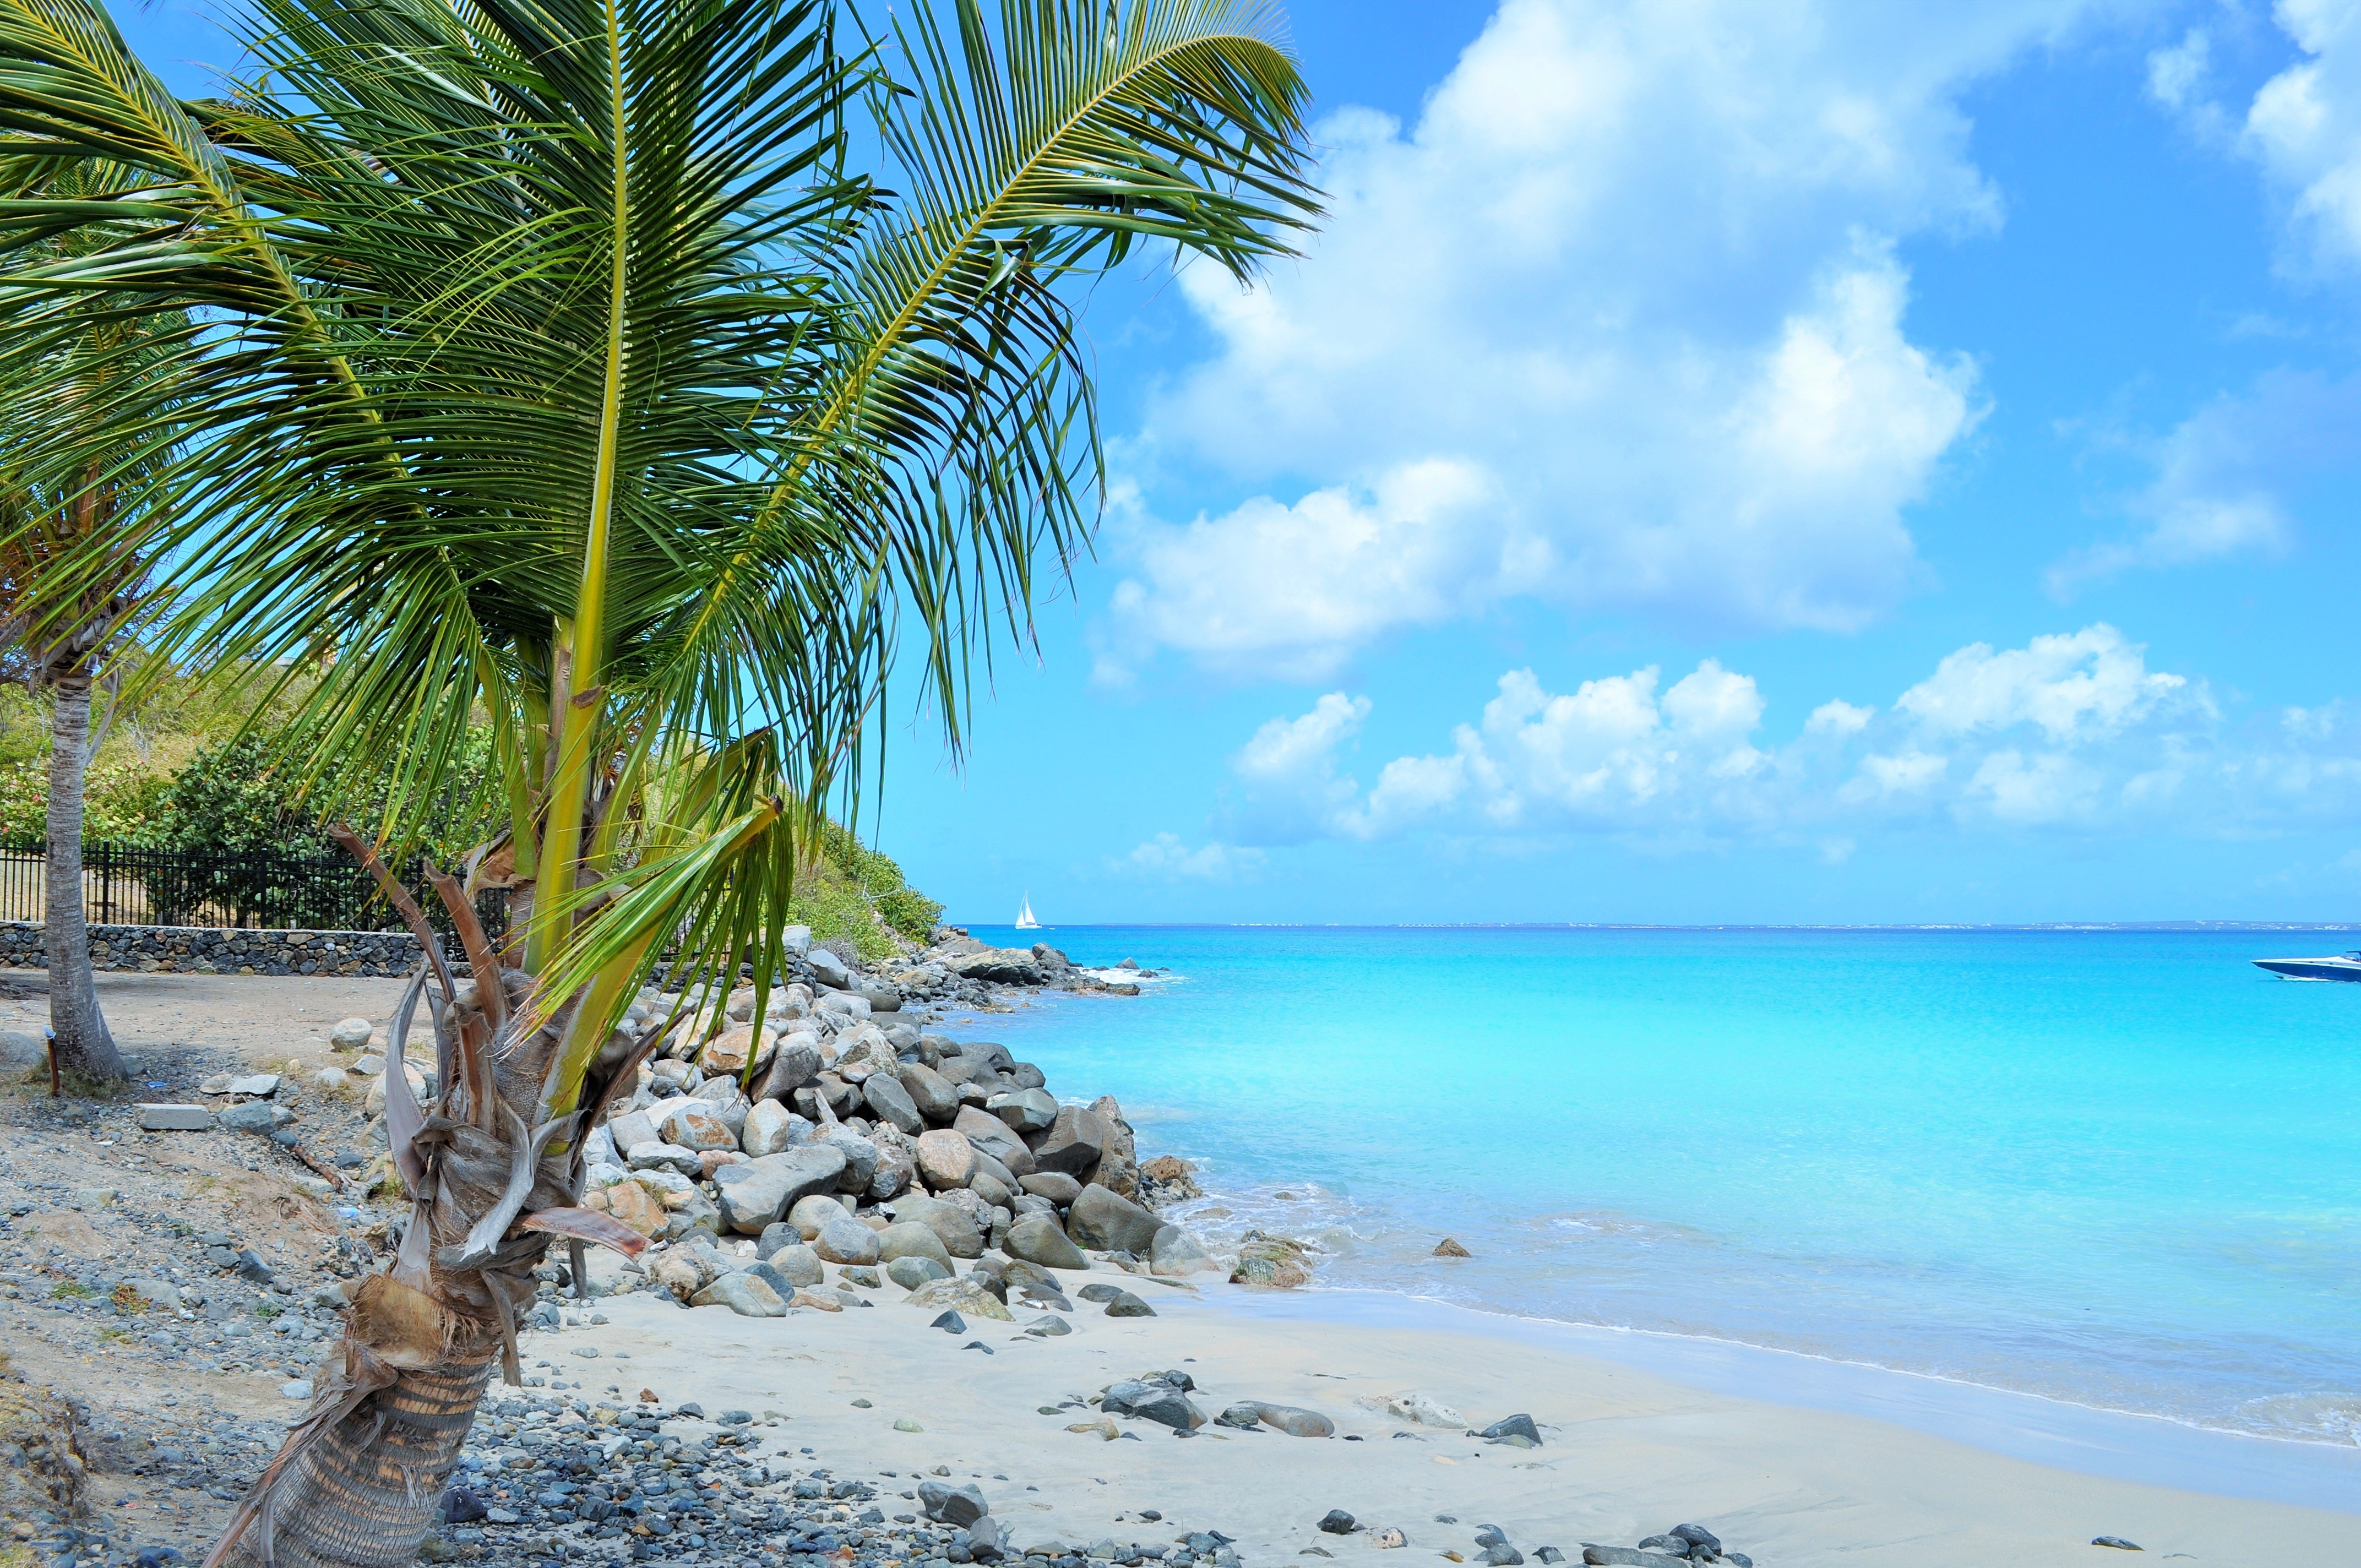
beach, sea, coast, tree, water, sand, ocean, sky, sun, shore, vacation, travel, paradise, tropical, holiday, lagoon, bay, island, blue, body of water, coconut, caribbean, sandy beach, tropics, saint martin, cape, martinique, caribbean sea, beautiful beach, west indies, woody plant, arecales, palm family